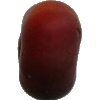
Label: Nectarine Flat 1